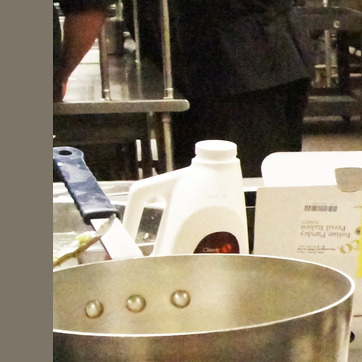
Material: plastic